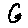
Label: 6